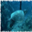
Label: turtle